Pierre Vernier (actor)

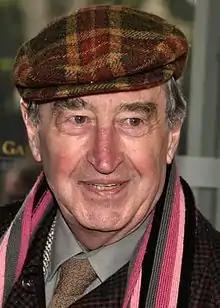
Vernier in 2013

Pierre Louis Rayer (25 May 1931 – 9 October 2024), known by his stage name Pierre Vernier, was a French actor.